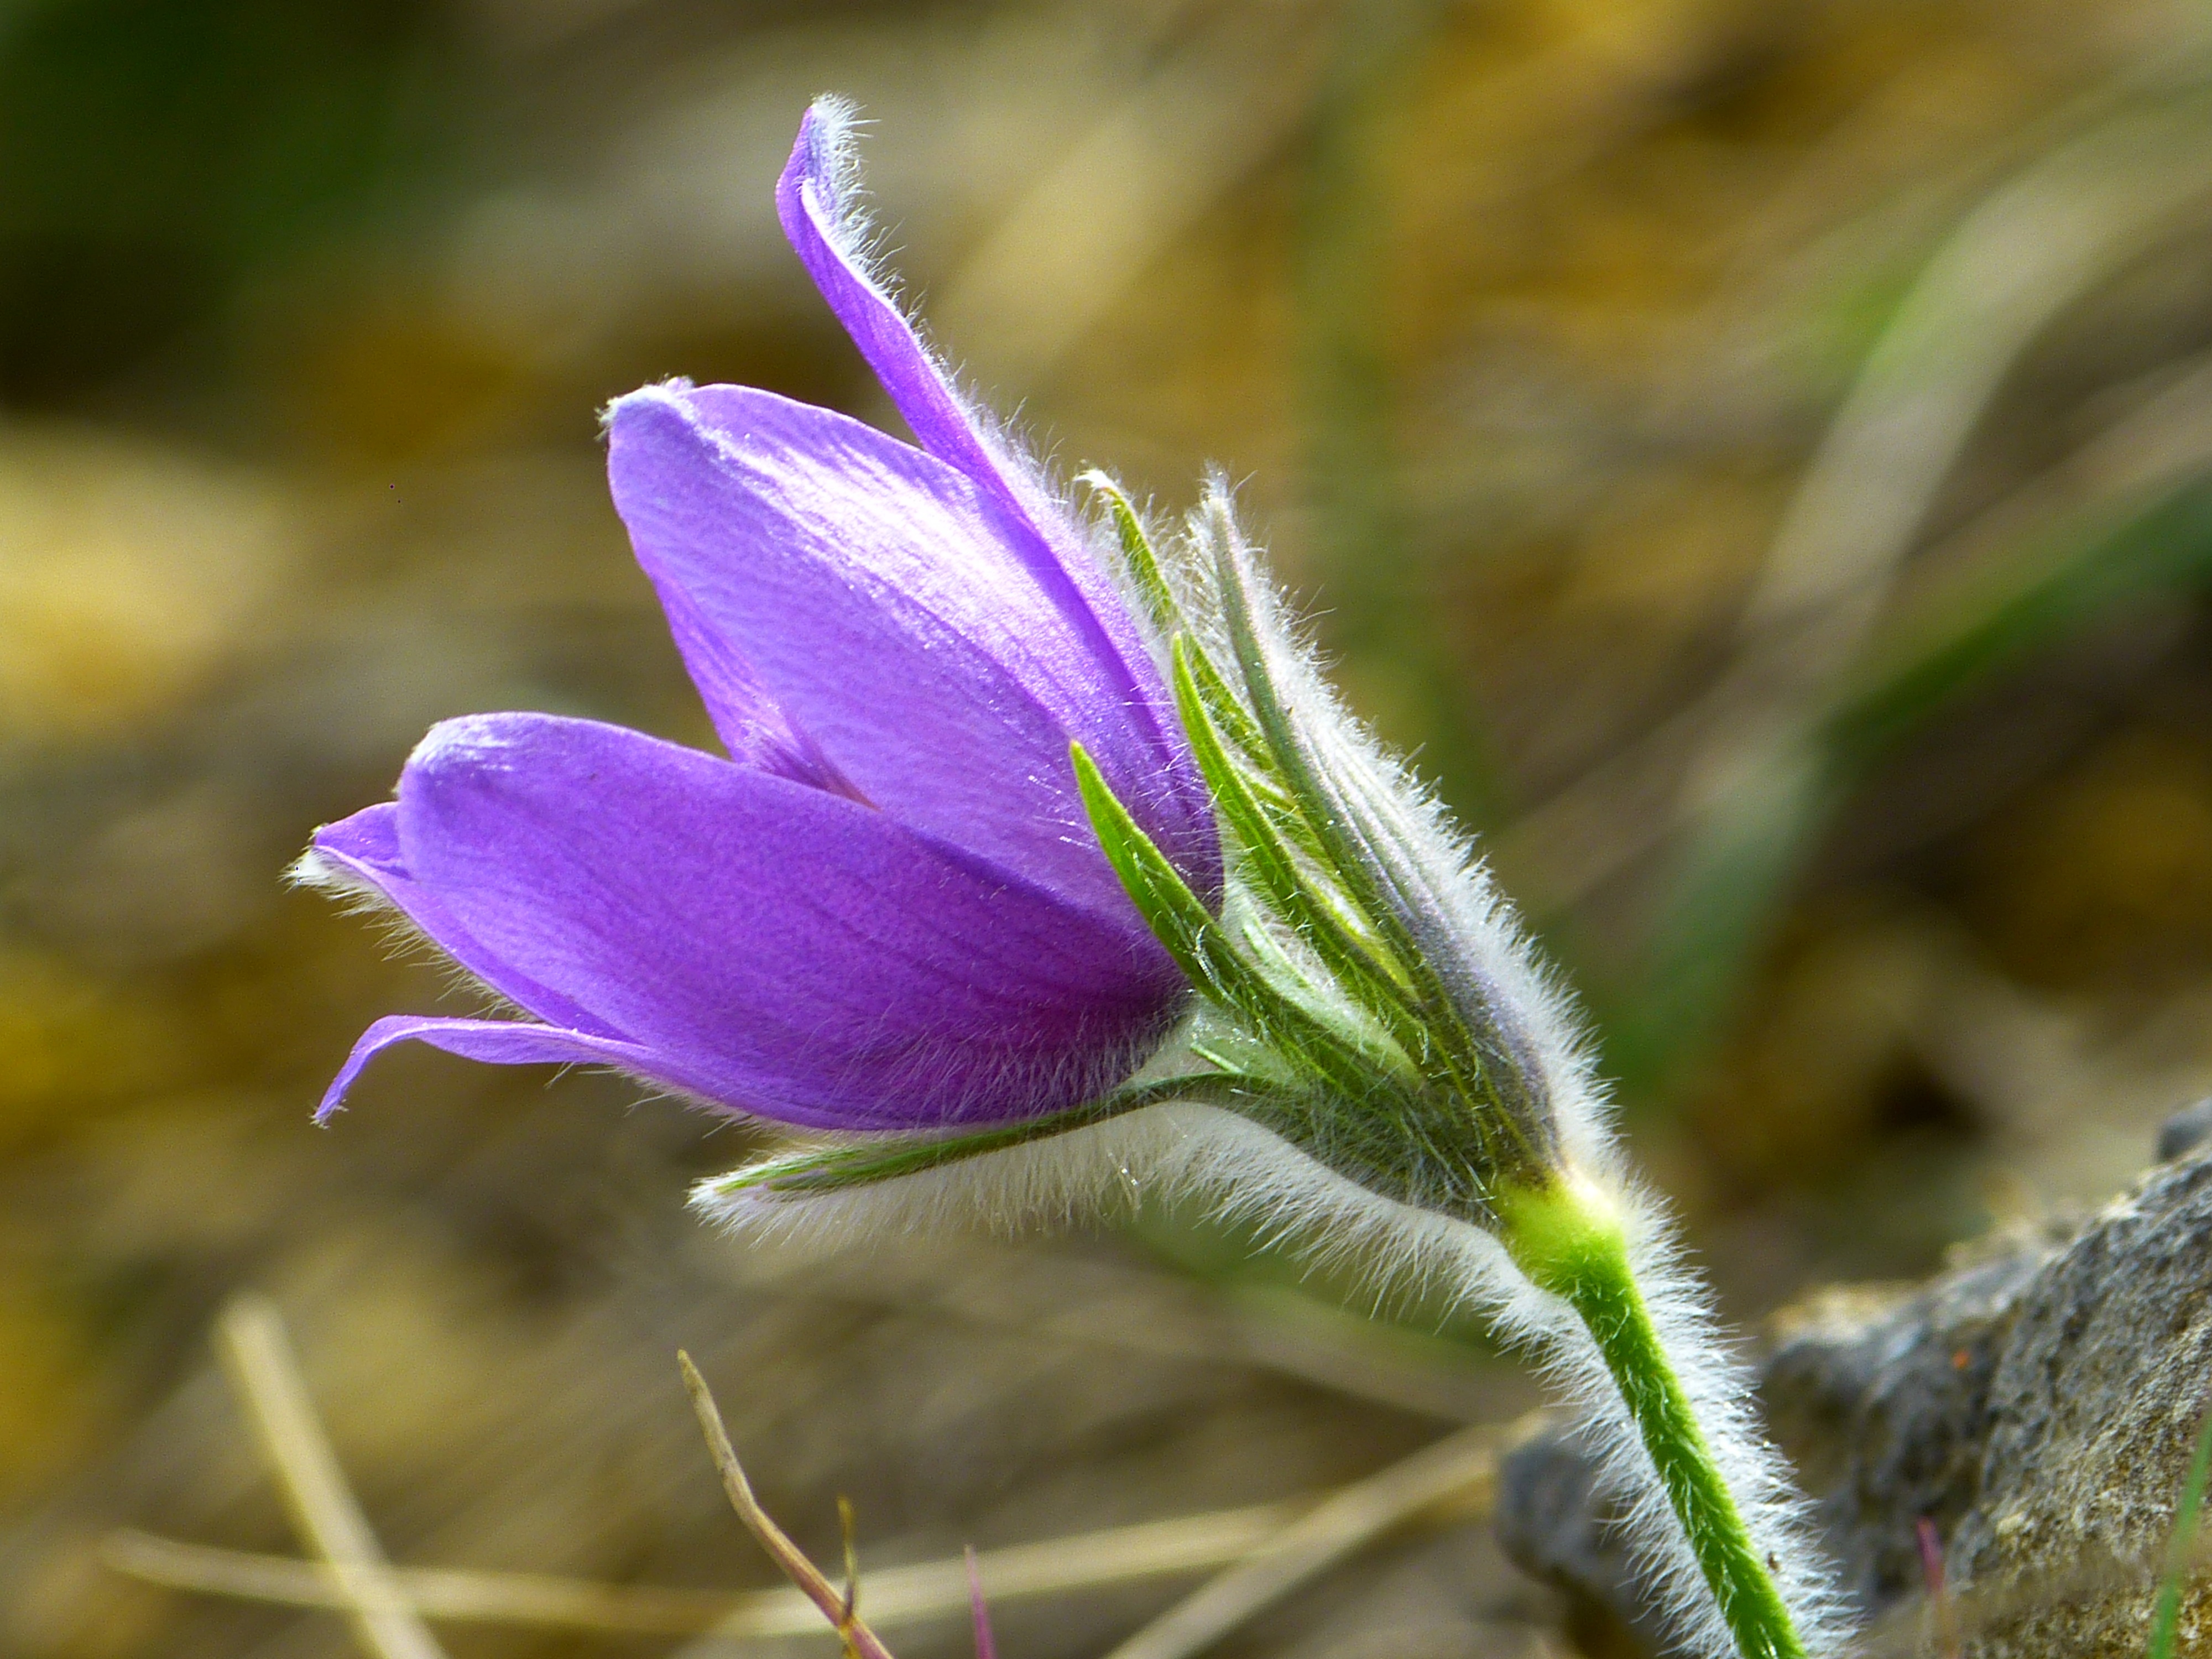
nature, blossom, plant, flower, purple, petal, bloom, spring, botany, blue, flora, wildflower, close up, macro photography, pasqueflower, pasque flower, pulsatilla, common pasque flower, dry plant, pulsatilla vulgaris, flowering plant, bellflower family, plant stem, land plant